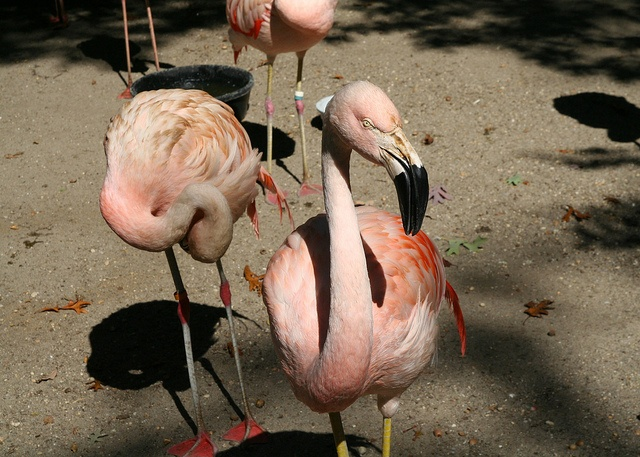
a couple of flamingos standing on some gravel
Pink flamingos standing in the sun outside on the pavement.
there are three pink flamingos that are standing together
a couple of pink birds that are walking around
Three pink flamingoes are standing in the dirt.